Laurie Salas

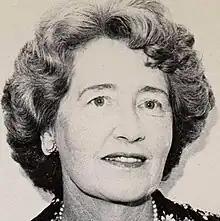

Dame Margaret Laurence Salas (née Hay; 8 February 1922 – 26 January 2017), known as Laurie Salas, was a New Zealand women's rights and peace activist.